Heart

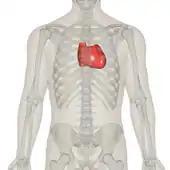
The human heart is in the middle of the thorax, with its apex pointing to the left.

The human heart is situated in the mediastinum, at the level of thoracic vertebrae T5–T8. A double-membraned sac called the pericardium surrounds the heart and attaches to the mediastinum. The back surface of the heart lies near the vertebral column, and the front surface, known as the sternocostal surface, sits behind the sternum and rib cartilages. The upper part of the heart is the attachment point for several large blood vessels—the venae cavae, aorta and pulmonary trunk. The upper part of the heart is located at the level of the third costal cartilage. The lower tip of the heart, the apex, lies to the left of the sternum (8 to 9 cm from the midsternal line) between the junction of the fourth and fifth ribs near their articulation with the costal cartilages.